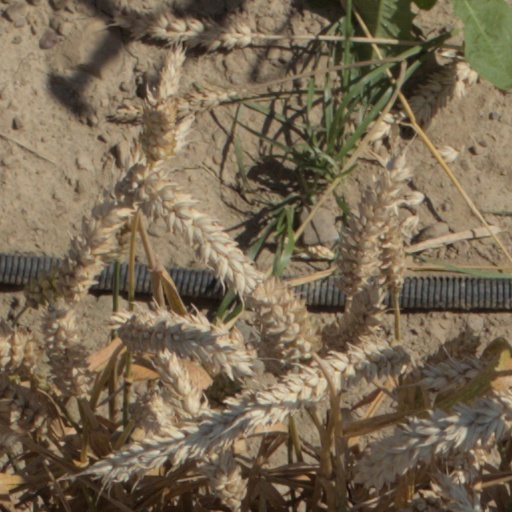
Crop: wheat